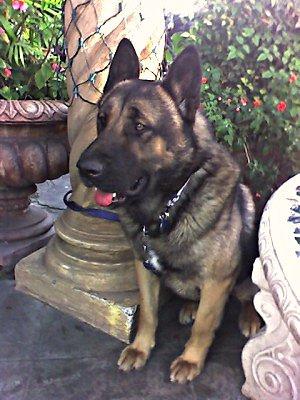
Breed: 211-n000018-German_shepherd